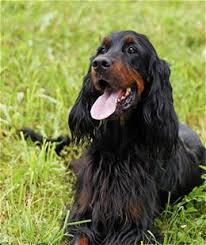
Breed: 228-n000085-Gordon_setter